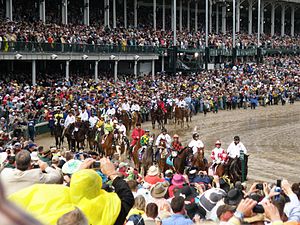
Kentucky Derby
Præsentation af feltet i 2010-udgaven af Kentucky Derby
Kentucky Derby er et hestevæddeløb, der afholdes hvert år i Louisville, Kentucky, i USA, den første lørdag i maj som afslutning af den to uger lange Kentucky Derby Festival. Løbet er i klasse I og er åbent for tre-årige fuldblodsheste, der løber over en distance på 1,25 miles på Churchill Downs. Hingste og vallakker bærer 126 pounds og hopper 121 pounds.